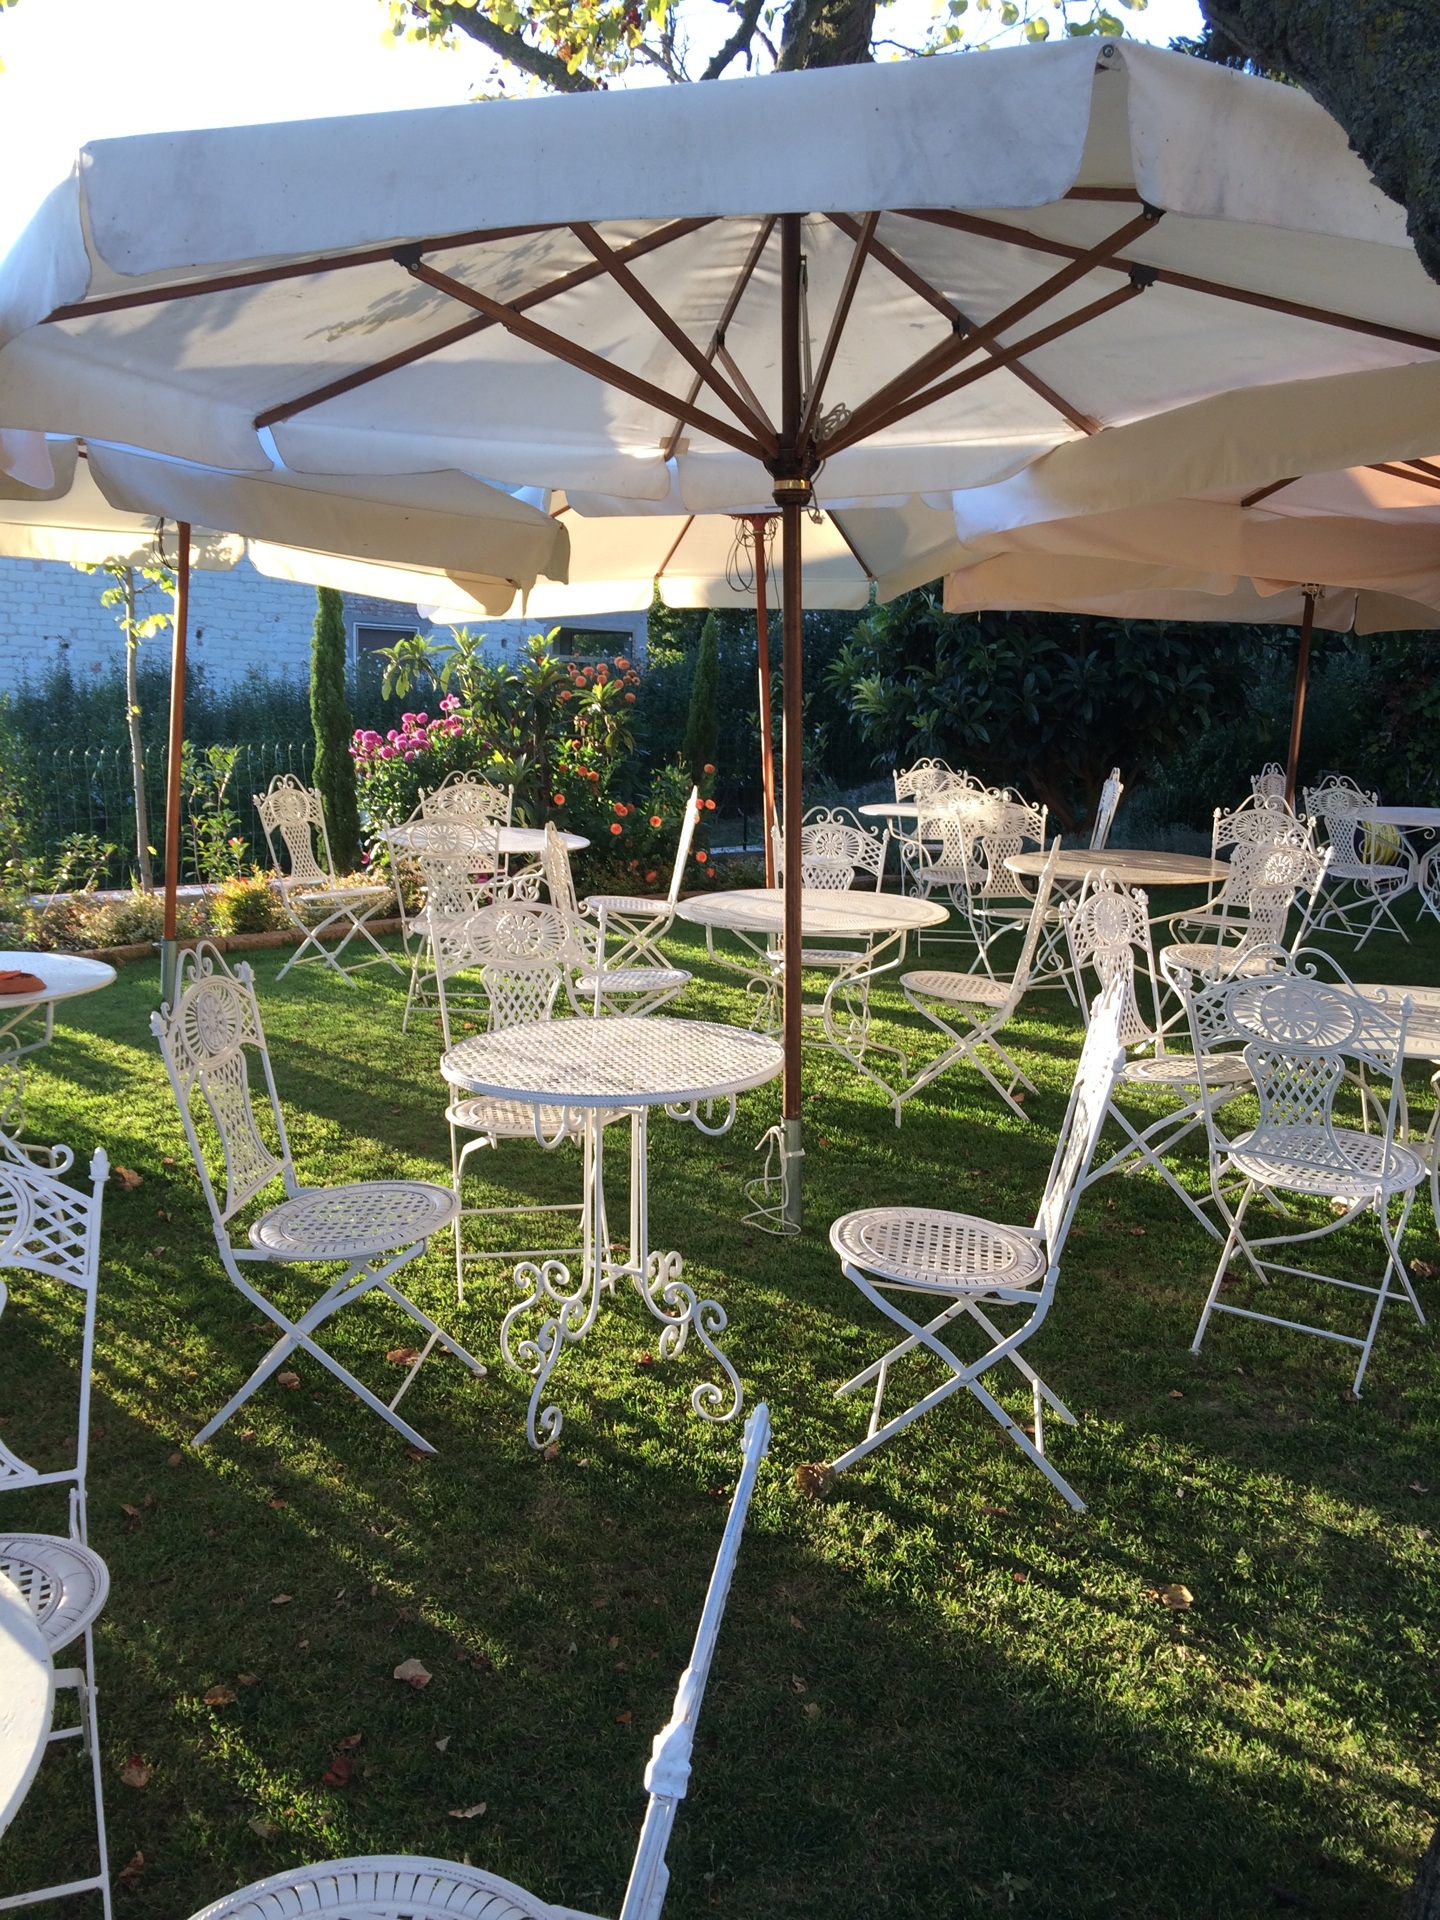
nature, summer, canopy, umbrella, backyard, italy, gazebo, sit, chairs, rush, enjoy, pergola, good weather, dining tables, outdoor structure, terassa, dolce far niente